Anactorium

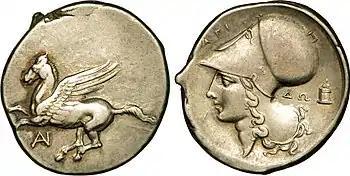
Coin of Anactorium

Anactorium or Anaktorion was a town in ancient Acarnania, situated on a promontory on the Ambraciot Gulf. On entering the Ambraciot Gulf from the Ionian Sea it was the first town in Acarnania after Actium, from which it was distant 40 stadia, and which was in the territory of Anactorium. This town was for some time one of the most important places in this part of Greece. It was colonized jointly by the Corinthians and Corcyraeans; but in the war between these peoples, in 432 BCE, the Corinthians obtained sole possession of the place by fraud. It remained in the hands of the Corinthians till 425 BCE, when it was taken by the Acarnanians with the assistance of the Athenians, and the Corinthian settlers were expelled. Augustus removed its inhabitants to the town of Nicopolis, which he founded on the opposite coast of Epirus, and Strabo describes it as an emporium of the latter city.